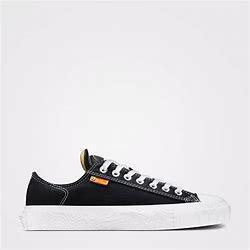
Brand: Converse
Model: Chuck Taylor Alt Star